Simple view of reading

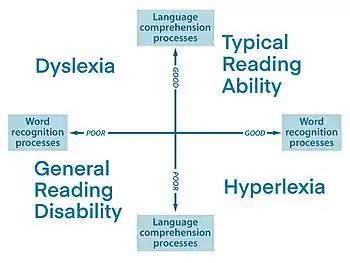
The Simple View of Reading proposes four broad categories of developing readers: typical readers; poor readers; dyslexics; and hyperlexics.

By placing the two cognitive processes on intersecting axes, the theory predicts four categories of readers: